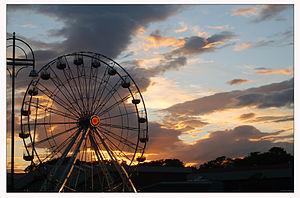
Salthill est une zone côtière de la ville de Galway dans l'ouest de l'Irlande. On y trouve une promenade de 2 km de long, connue localement sous le nom the Prom, avec des bars, restaurants et hotels.